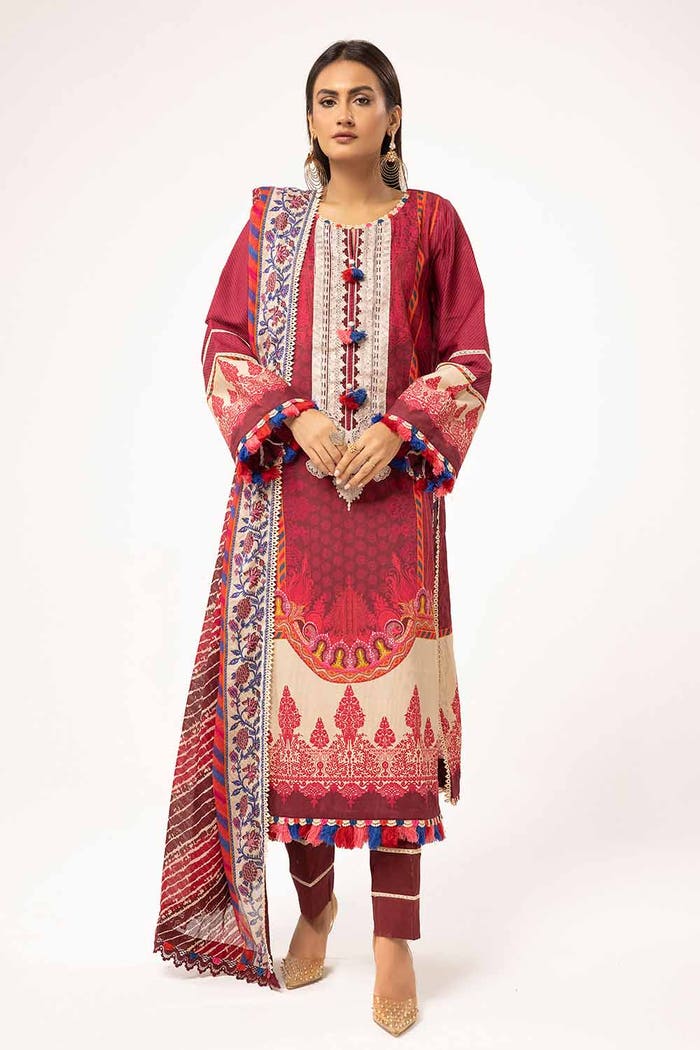
red multi embroidered cotton suit